Joru Ka Ghulam

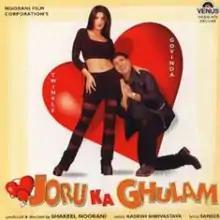
Theatrical release poster

Joru Ka Ghulam is a 2000 Indian Hindi-language comedy film. The film is directed by Shakeel Noorani and stars Govinda, Twinkle Khanna, Kader Khan and Johnny Lever. The music is by Aadesh Shrivastava. The film was released on 16 June 2000.